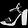
Label: Sandal